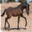
Label: horse